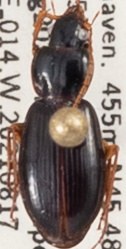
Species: Synuchus impunctatus
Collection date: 2021-08-17
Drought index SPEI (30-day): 1.098
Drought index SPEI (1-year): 0.2
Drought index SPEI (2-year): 1.498